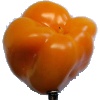
Label: Pepper Yellow 1